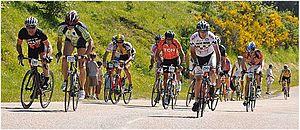
Epreuve cyclosportive ""L'Ariégeoise"""
L'Ariégeoise est une course cycliste créée en 1995. Elle se déroule dans les Pyrénées en Ariège et rassemble chaque année plus de 5000 coureurs cyclistes et près de 800 bénévoles. L'Ariégeoise se déroule le dernier samedi de juin.